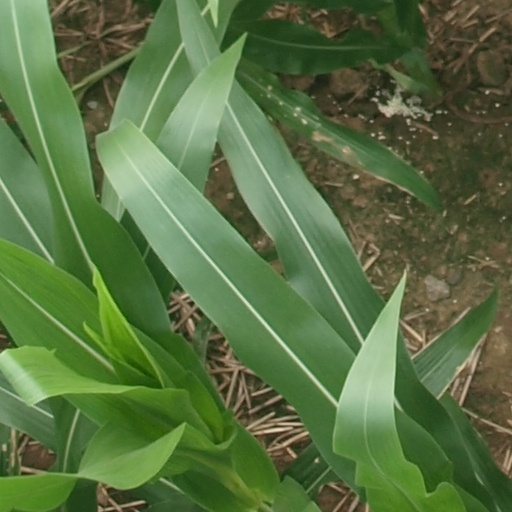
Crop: maize; corn